Red-footed falcon

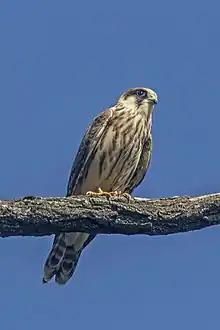
Juvenile

The red-footed falcon (Falco vespertinus), formerly the western red-footed falcon, is a bird of prey. It belongs to the family Falconidae, the falcons. This bird is found in eastern Europe and Asia although its numbers are dwindling rapidly due to habitat loss and hunting. It is migratory, wintering in Africa. It is a regular wanderer to western Europe, and in August 2004 a red-footed falcon was found in North America for the first time on the island of Martha's Vineyard, Massachusetts.